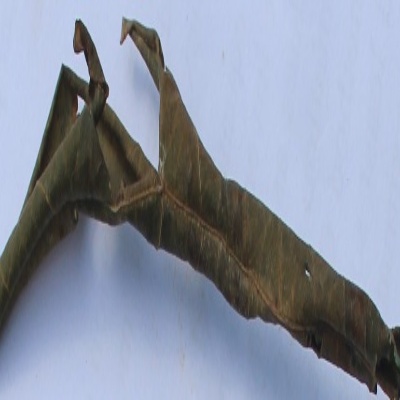
Crop: Cassava
Condition: bacterial blight